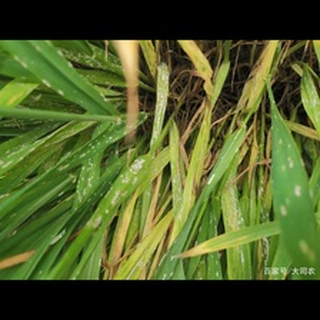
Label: wheat_mildew